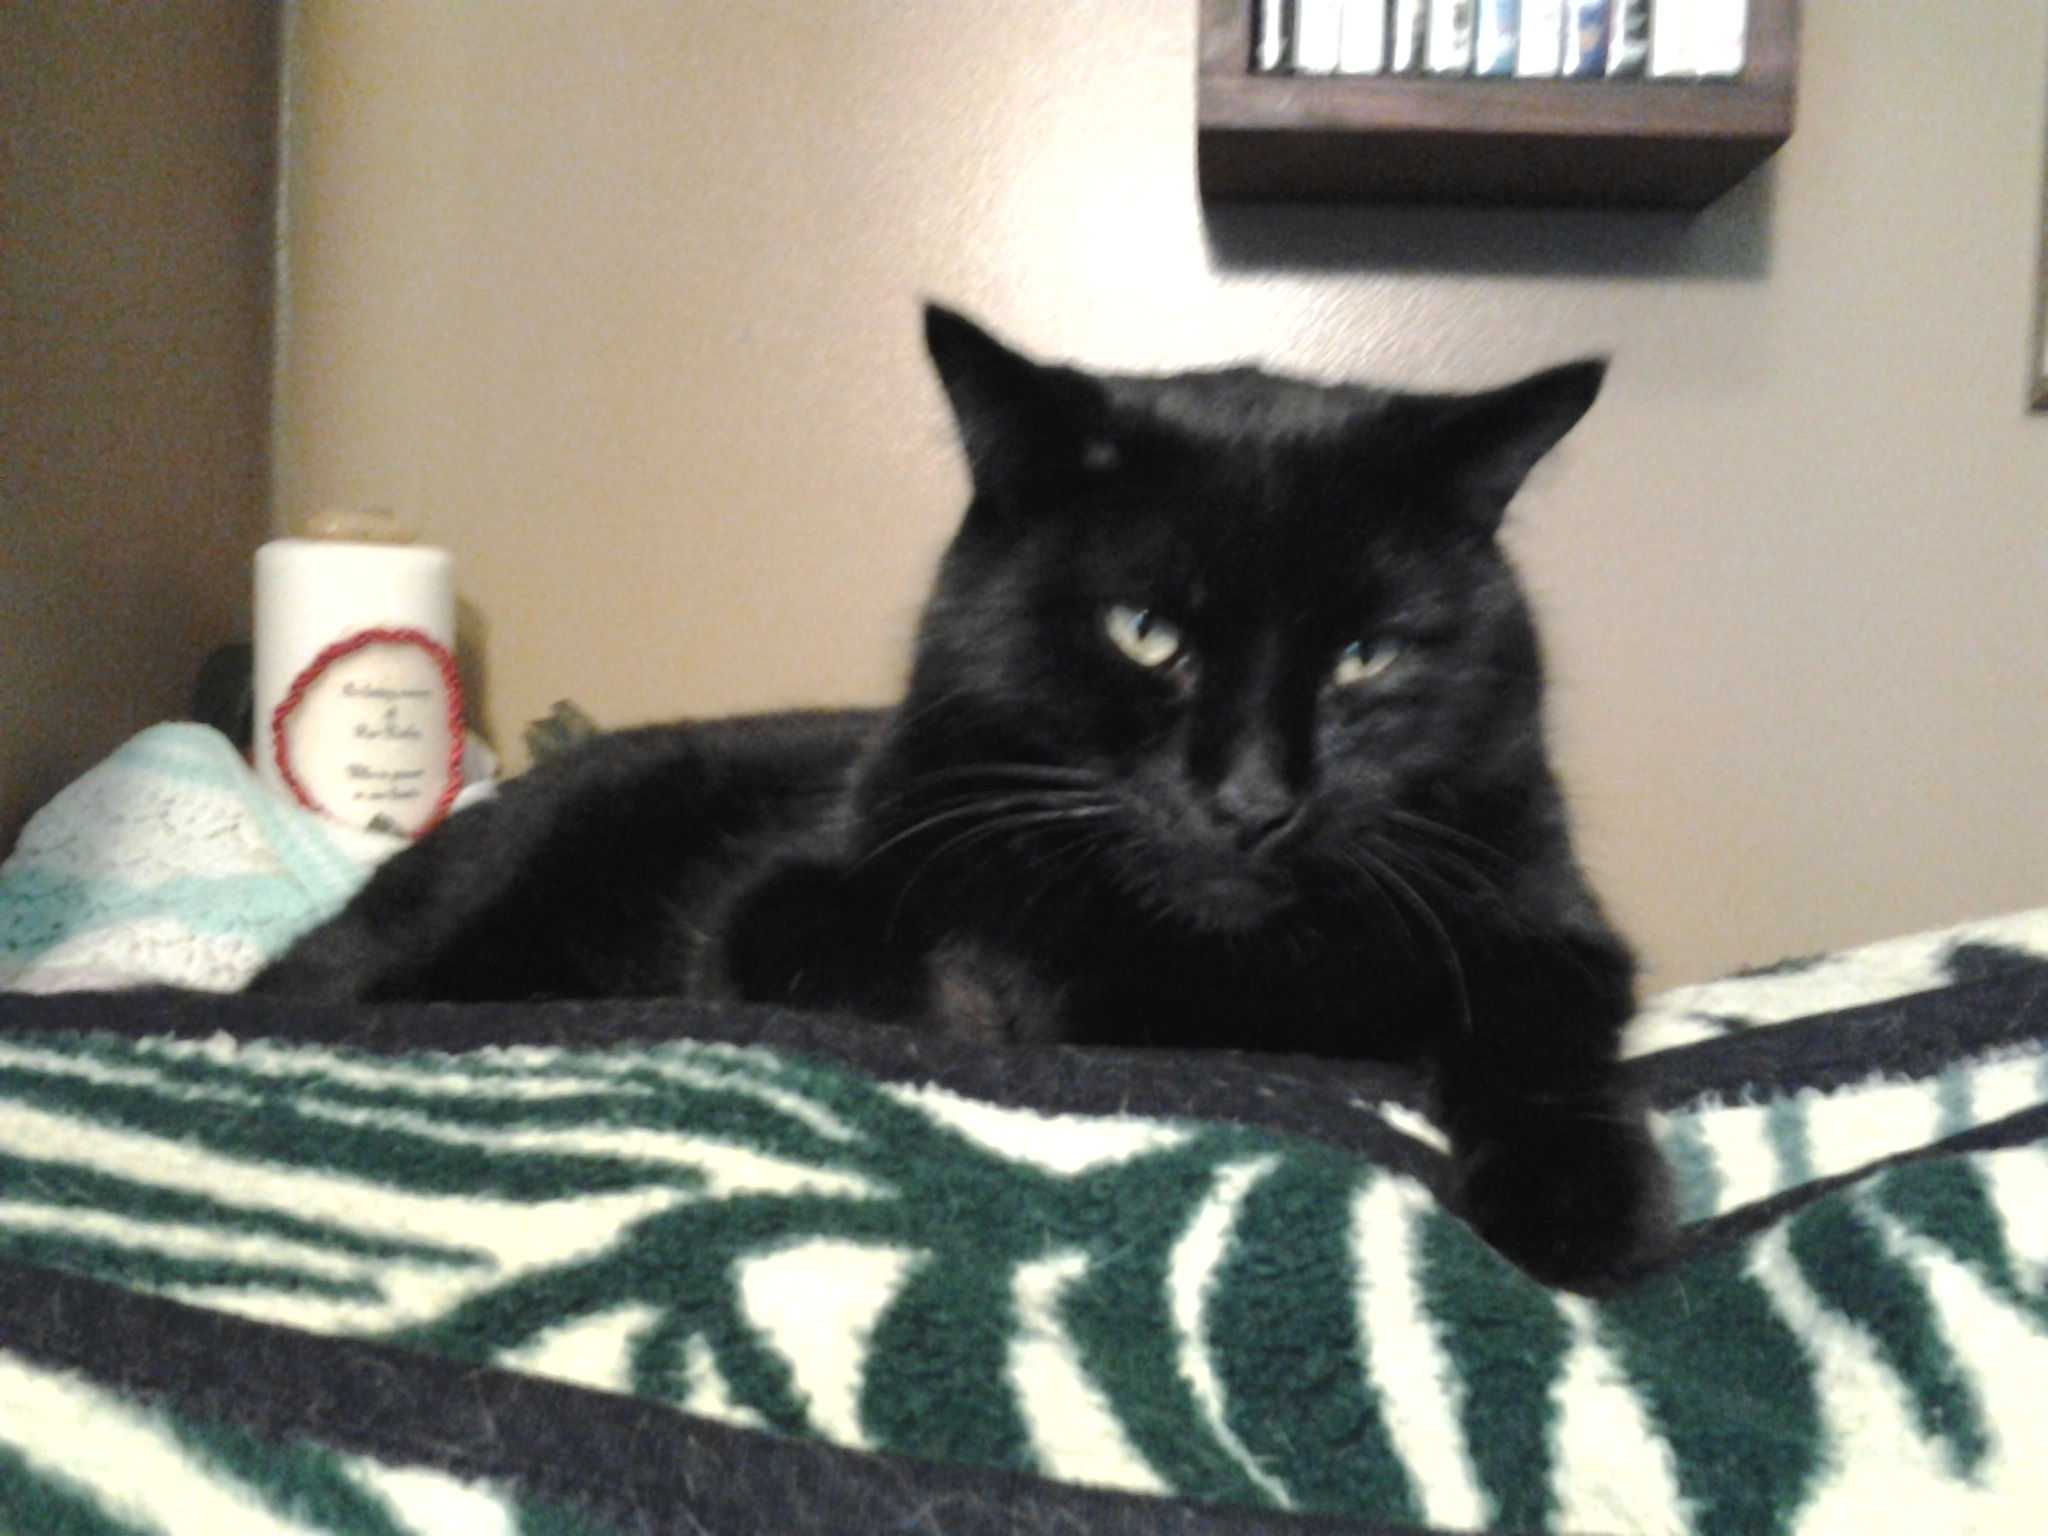
animal, pet, cat, feline, mammal, black cat, black, whiskers, kitty, vertebrate, domestic, european shorthair, small to medium sized cats, cat like mammal, domestic short haired cat, american shorthair